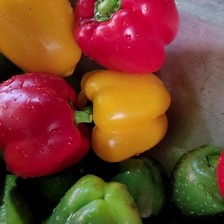
Label: capsicum